Hans Bernd Gisevius

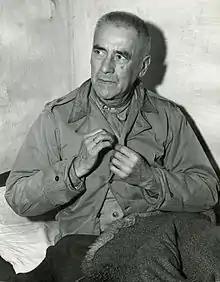
Frick in his cell at Nuremberg, November 1945

When the Second World War started, Gisevius joined the German intelligence service, the "Abwehr", which was headed by Admiral Wilhelm Canaris, who was secretly an opponent of Hitler. Canaris had surrounded himself with Wehrmacht officers opposed to Hitler and he welcomed Gisevius into this group. Working from the consulate in Zürich, Hans Gisevius was involved in secret talks with the Vatican. Canaris arranged for appointment of Gisevius as Vice Consul in Switzerland, where Gisevius met with Allen Dulles in 1943 and agreed to serve as a liaison for the German opposition to Hitler, an assembly which counted among its members General Ludwig Beck, "Abwehr" Chief Canaris, and Mayor Carl Goerdeler of Leipzig. Several members of the conspiratorial circle against Hitler including Gisevius, "all kept homes within easy walking distance of each other." According to Gisevius, the original plot to kill Hitler earlier (namely, before the acquiescence of Great Britain over the Sudetenland) was utterly derailed by Neville Chamberlain whose actions he claims "saved Hitler."